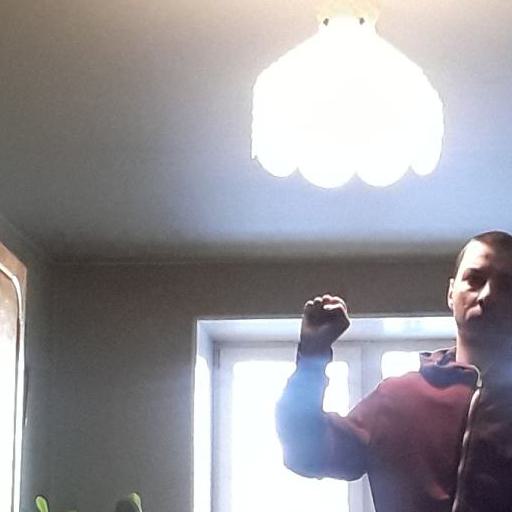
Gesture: fist